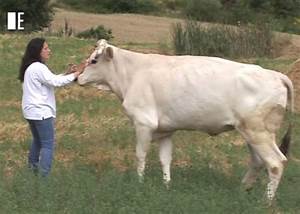
Label: cow